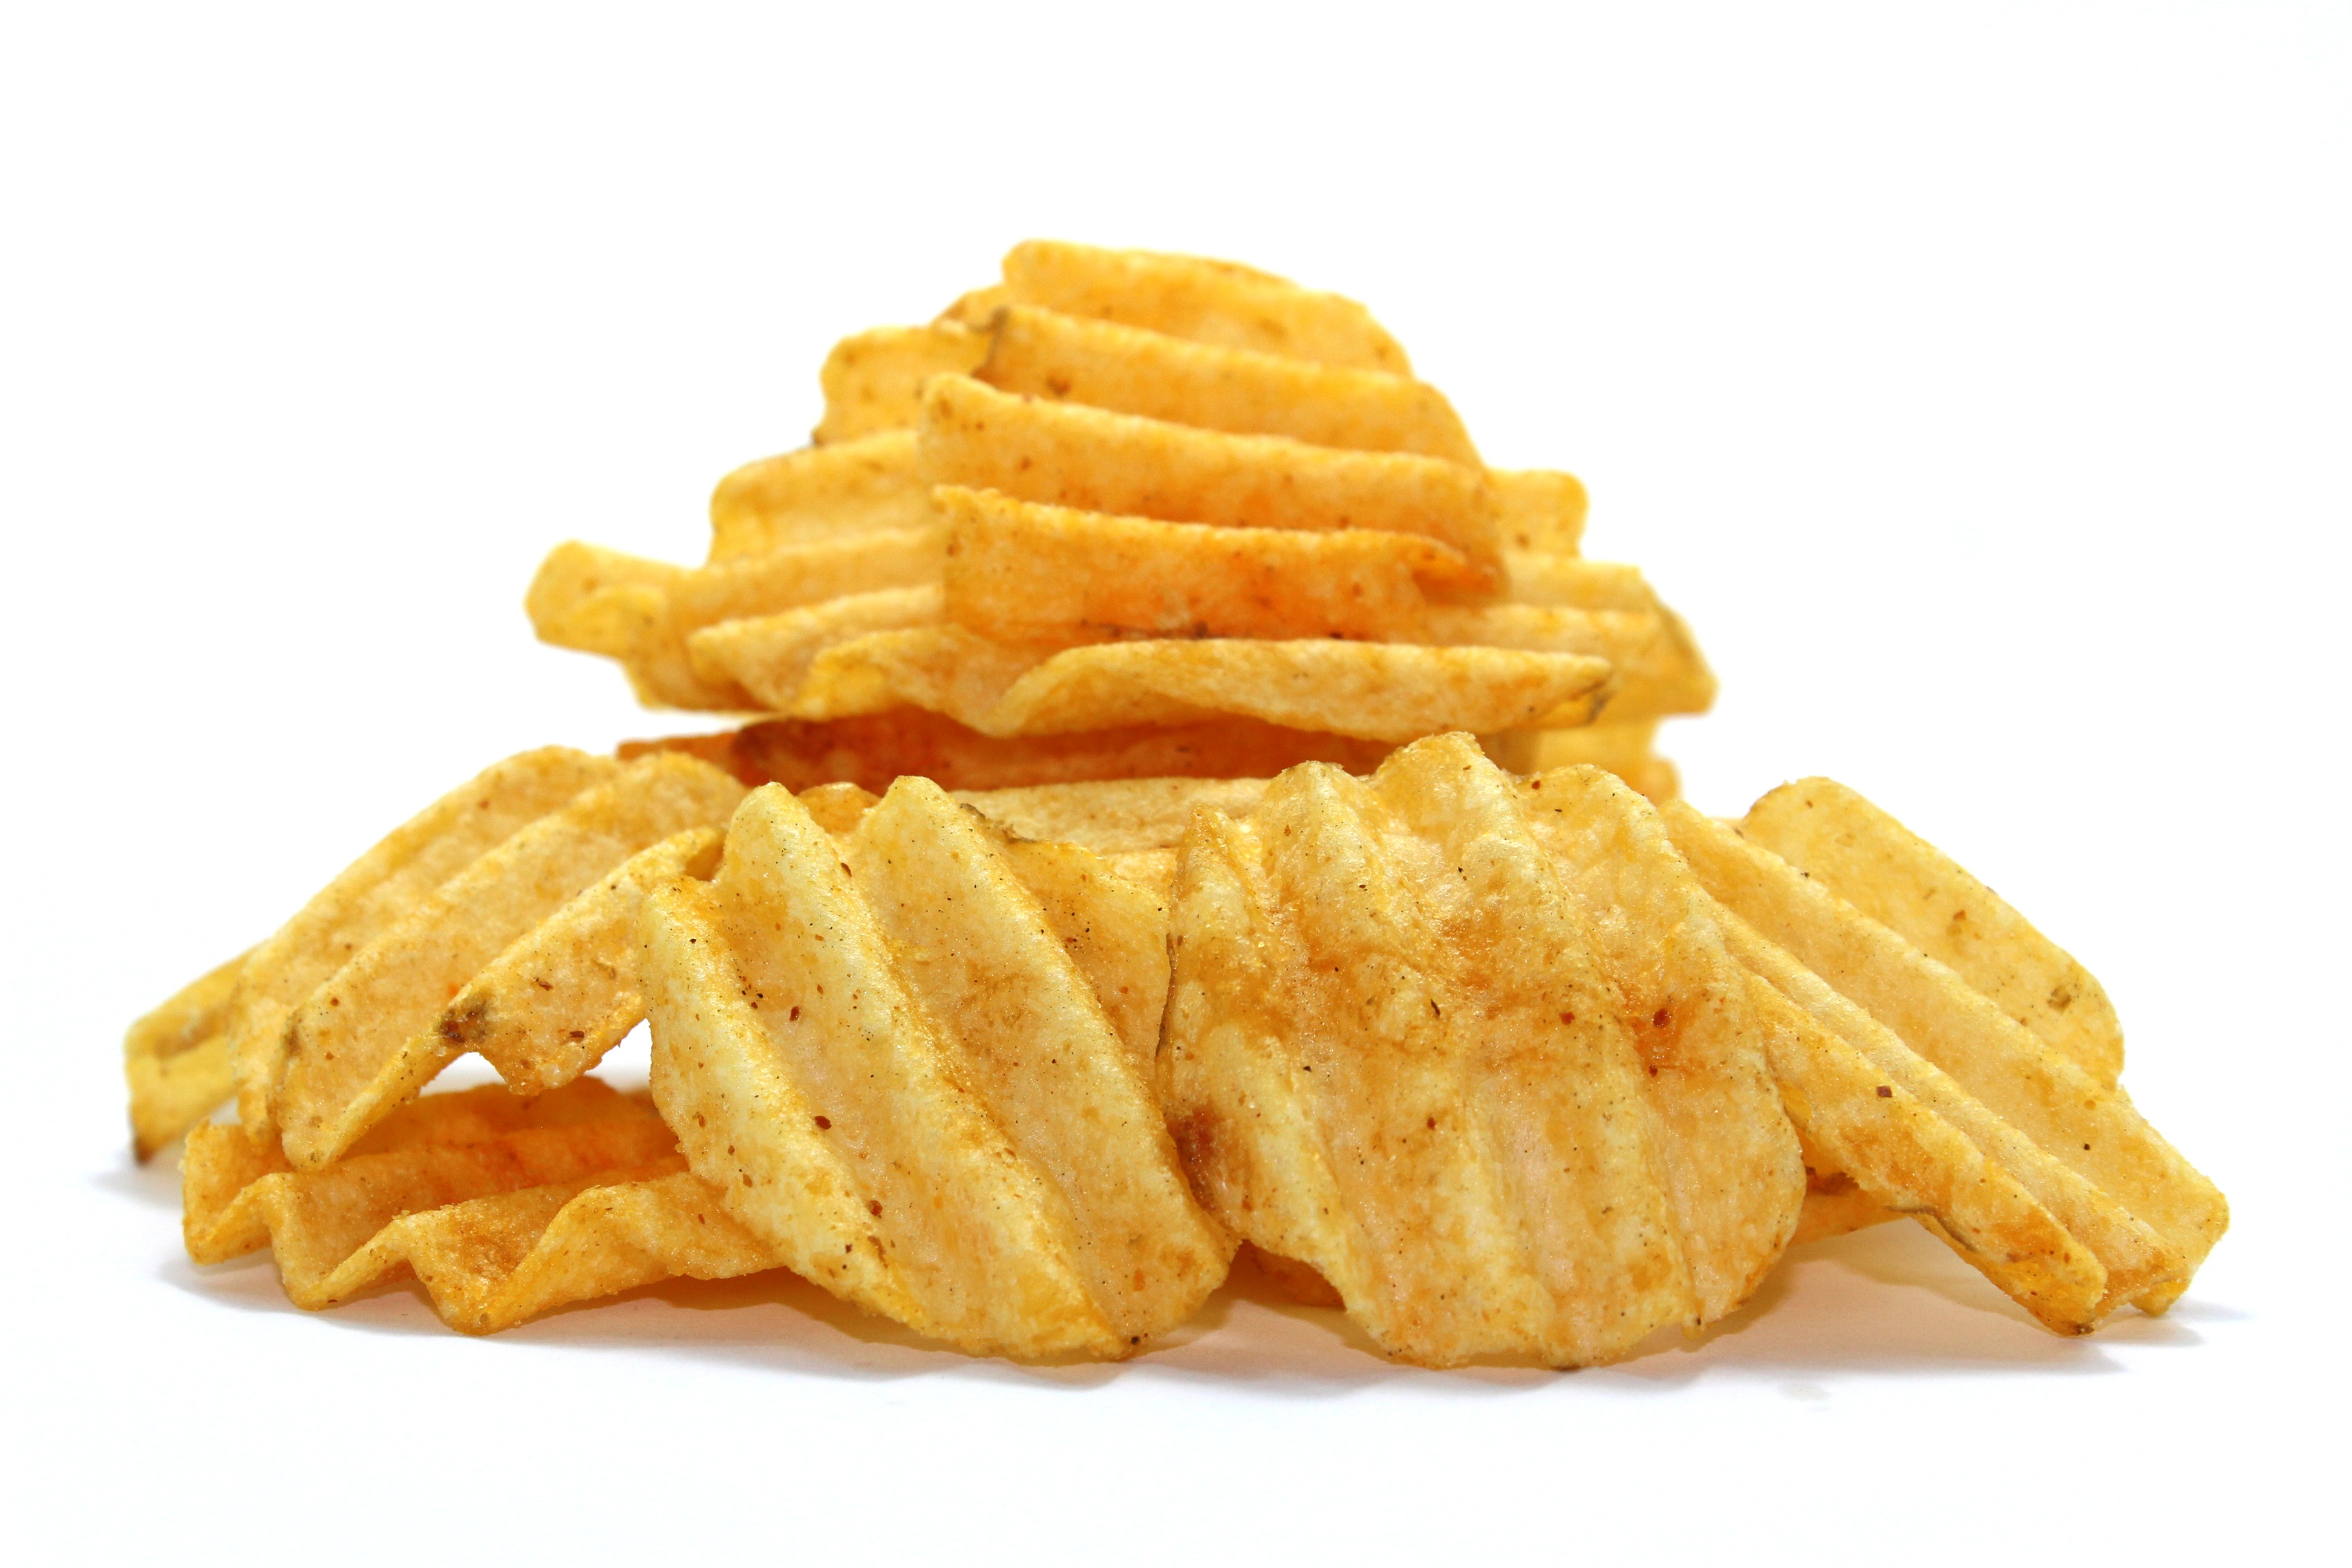
white, glass, isolated, pile, bowl, dish, meal, food, golden, spice, produce, salt, junk, yellow, fish, closeup, breakfast, snack, close, eat, fast food, cuisine, delicious, life, fried, full, fat, gold, nutrition, spicy, nourishment, tasty, consume, cluster, delicate, vegetarian food, edible, crispy, content, heap, crunchy, taste, greasy, scatter, chip, french fries, unhealthy, foodstuff, junk food, fattening, calorie, side dish, salted, snacking, potatoe, consuming, snack food, fried food, potato chip, youtiao